Sportswear

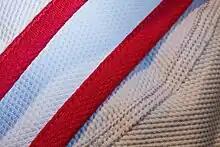
Moisture transferring fabric

Moisture-wicking fabrics are designed to move perspiration away from the body to the fabric's outer surface where it can evaporate. These fabrics typically are soft, lightweight, and stretchy and well-suited for activewear because they are designed to keep perspiration away from the wearer's skin and onto the outer fibers of the wearer's shirt or garment. Moisture-wicking fabrics are generally sourced from synthetic fibers and have quick-drying and effective wicking characteristics. If a shirt is made from a natural absorbent fabric like cotton, the moisture gets absorbed into the fibers and the shirt or garment may feel wet and heavy. Moisture-wicking fabrics such as polyester are designed to keep the sweat on the outer surface, acting like channels to transport the sweat to the outer layer of the shirt or garment. Once there, the sweat evaporates in the air.